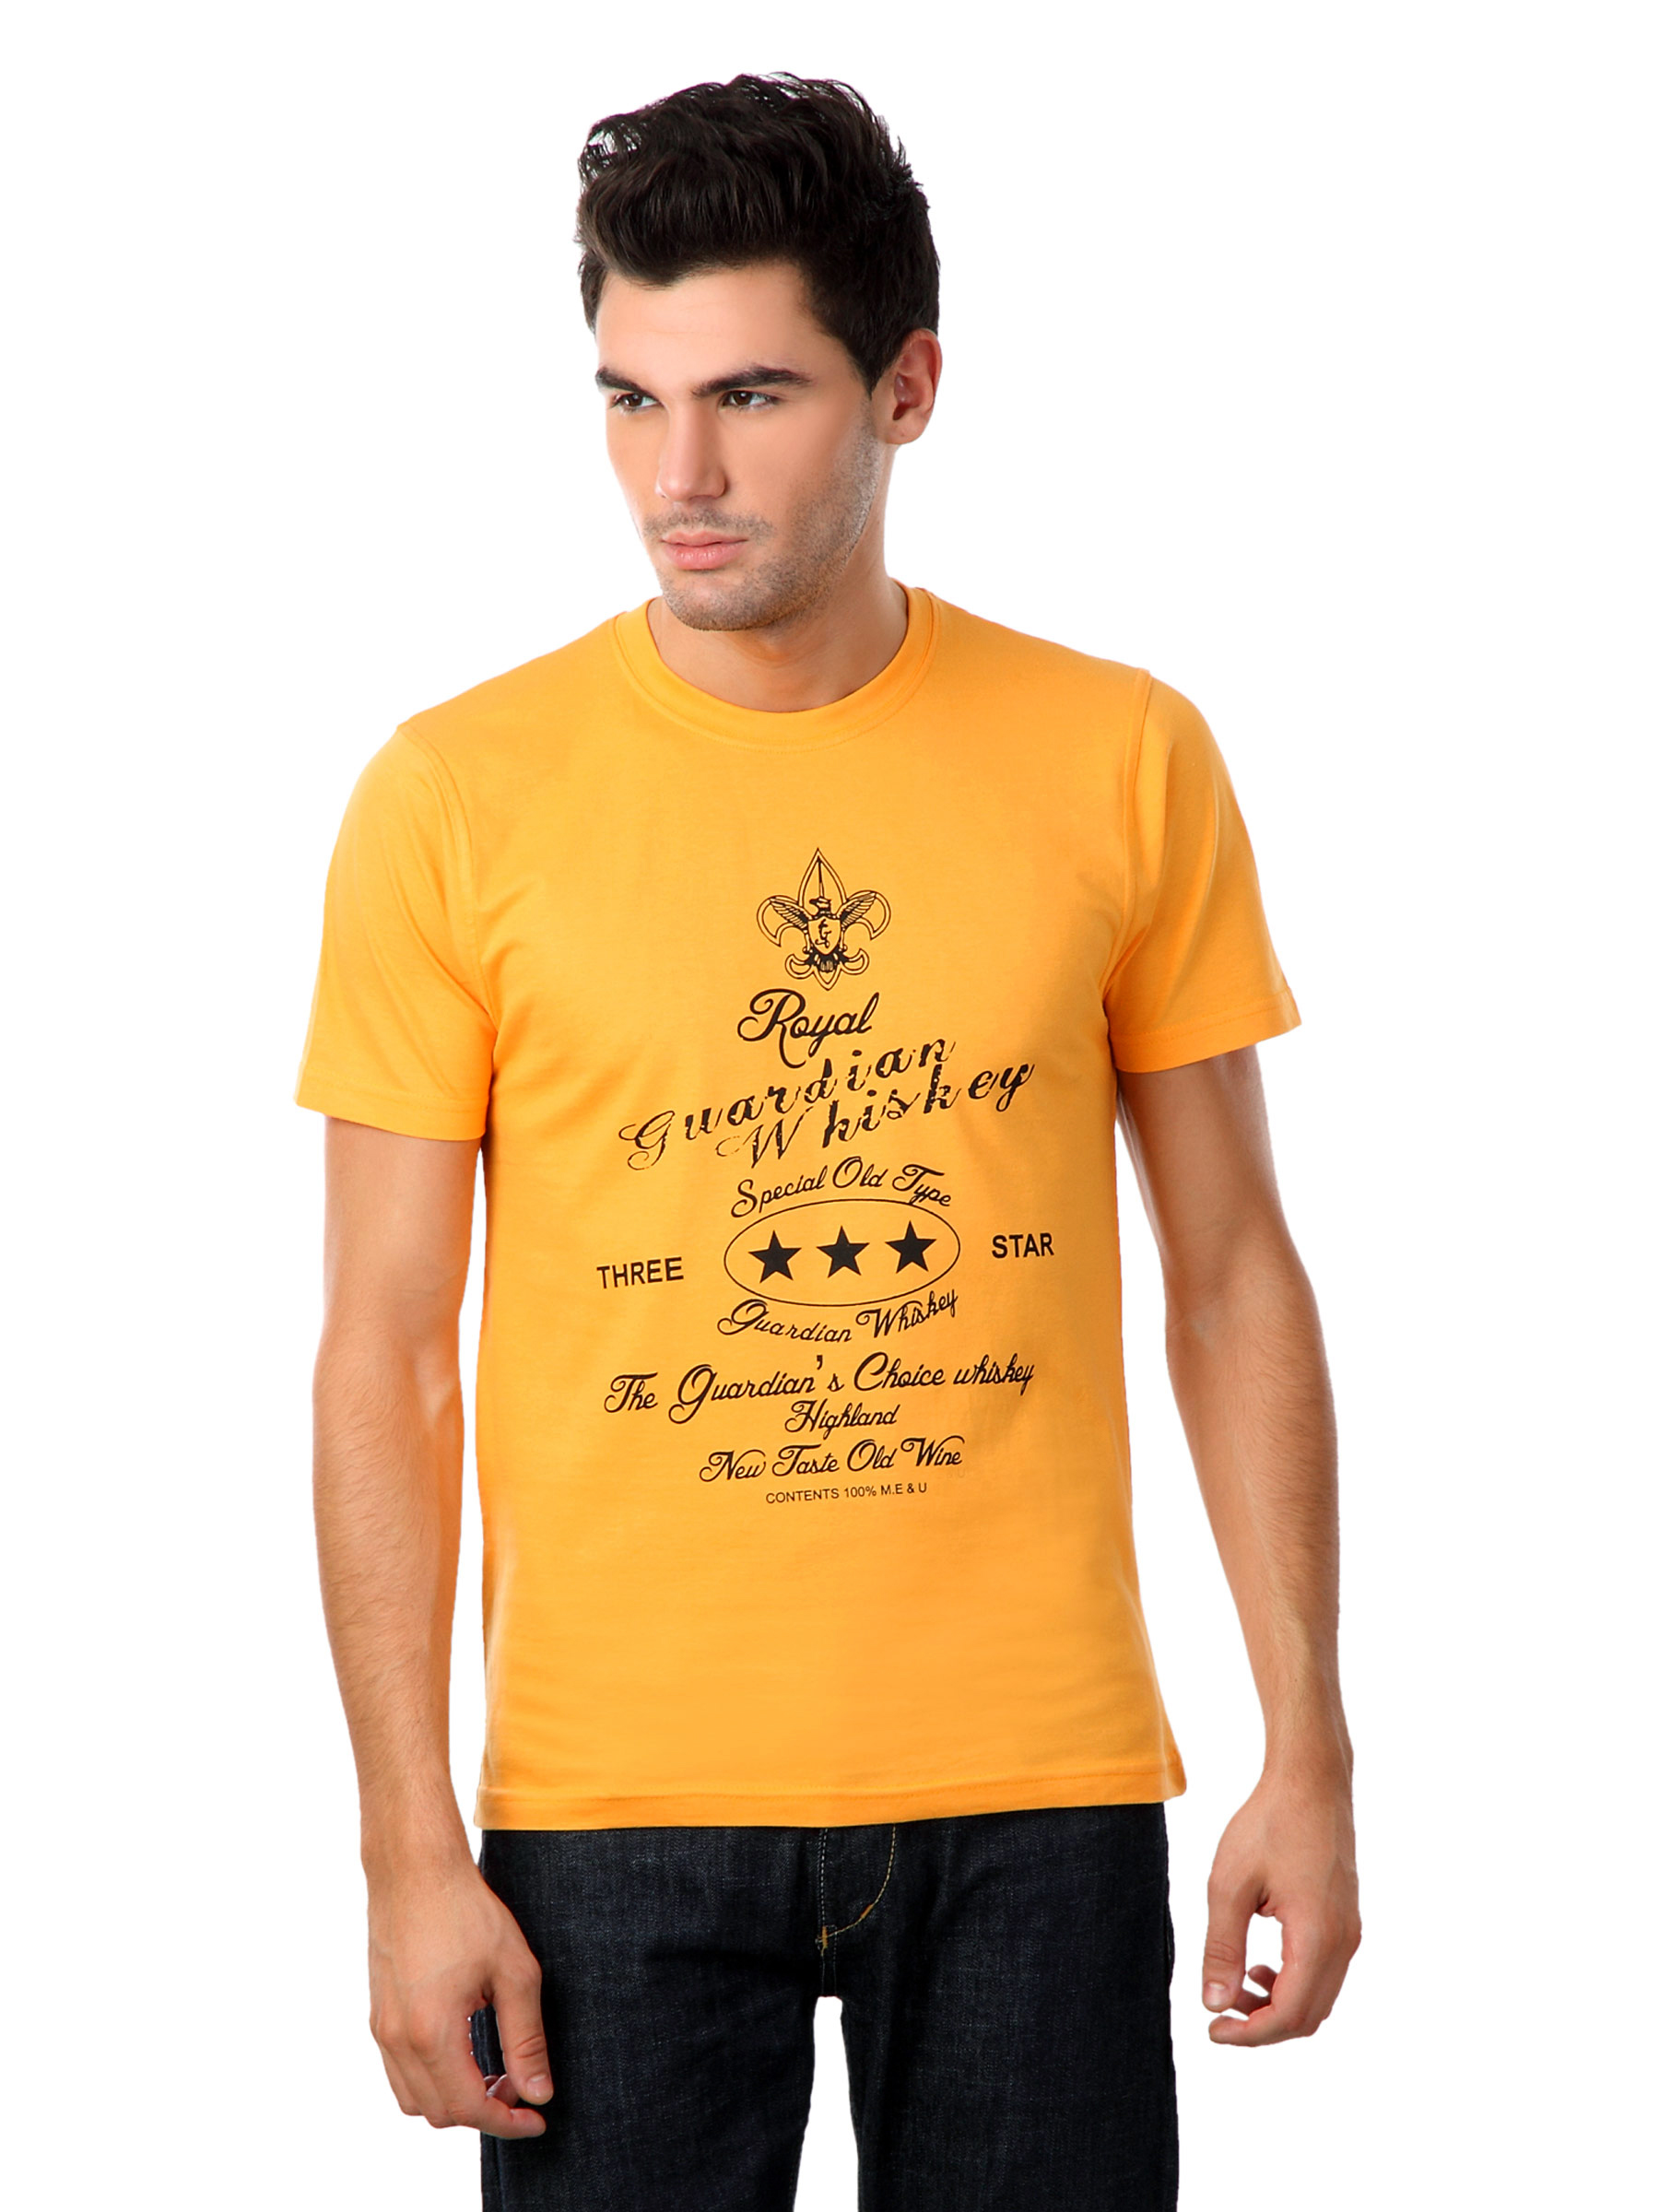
Myntra Men Orange Royal T-shirt
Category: Apparel / Topwear / Tshirts
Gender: Men
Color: Orange
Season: Summer 2012
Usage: Casual